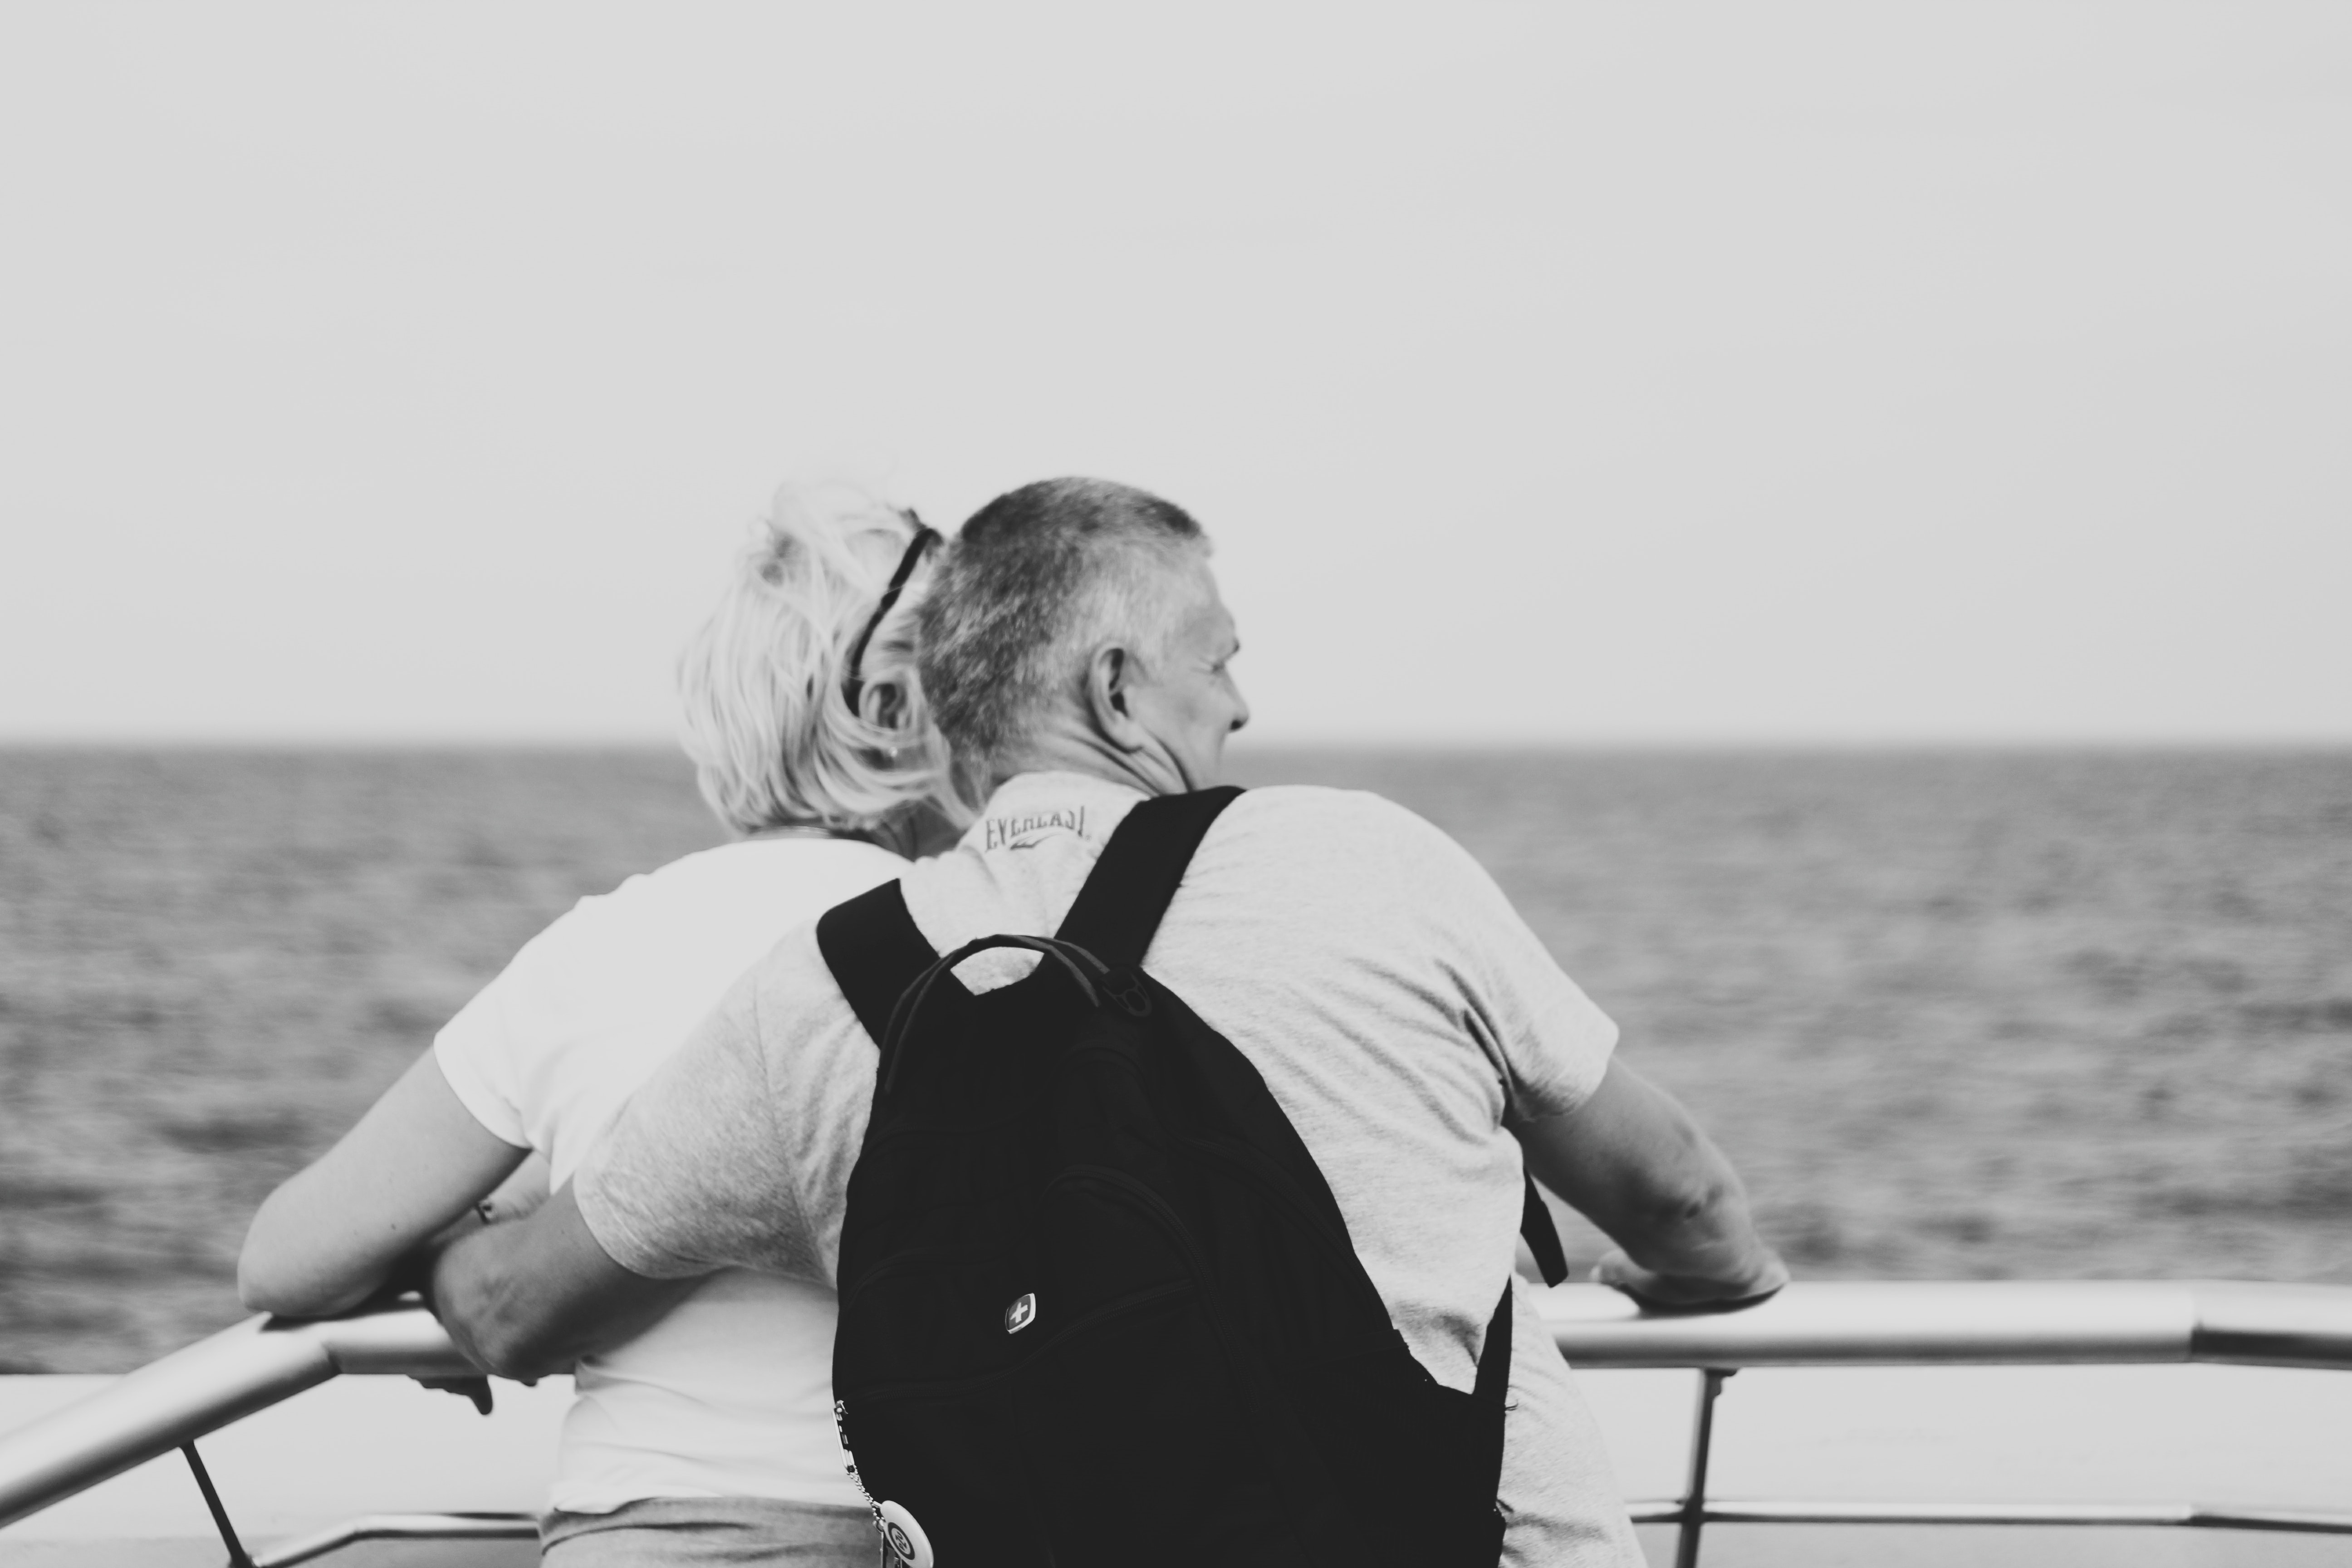
photograph, black, white, black and white, sea, monochrome photography, monochrome, photography, vacation, ocean, boating, vehicle, fun, recreation, stock photography, happy, love, boat, boats and boating equipment and supplies, style, family, romance